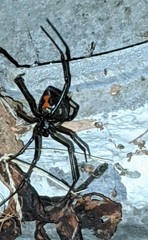
Species: Lactrodectus_hesperus